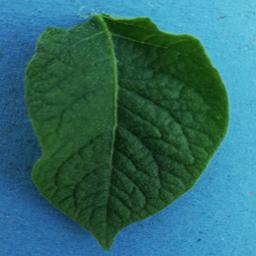
Etiqueta: Sana